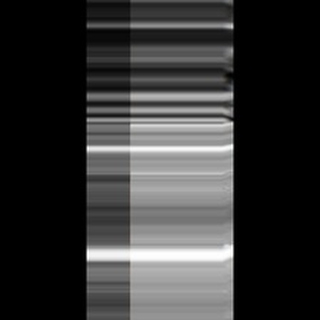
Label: sugarcane_rust